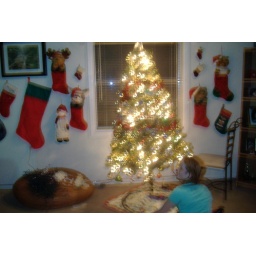
katie fixin train under tree